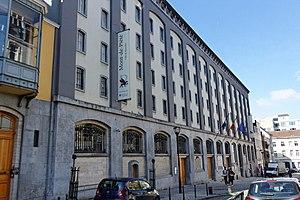
Mont-de-Piété, rue Saint-Ghislain 19-23, Bruxelles
La rue Saint-Ghislain est une artère de Bruxelles-ville qui va de la rue des Tanneurs à la rue Haute.